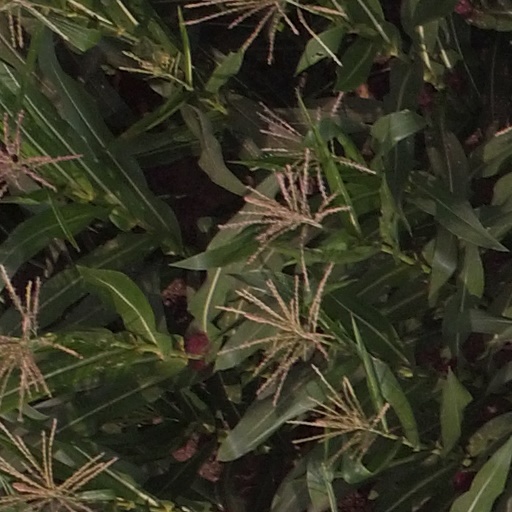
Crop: maize; corn